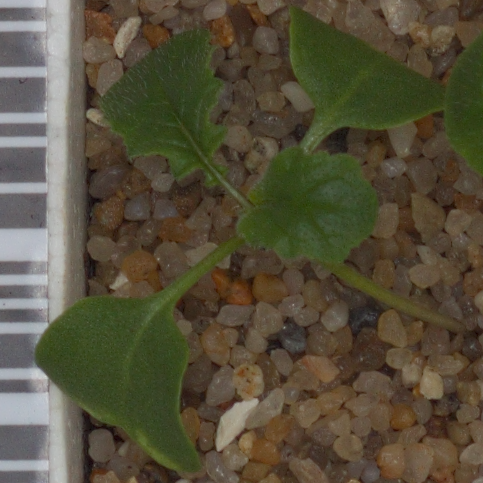
Label: charlock